Mother's Boys

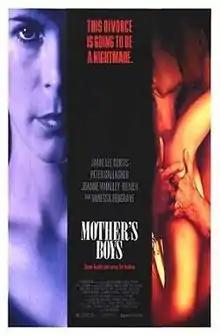
Theatrical release poster

Mother's Boys is a 1993 American psychological thriller film starring Jamie Lee Curtis, Peter Gallagher, Joanne Whalley-Kilmer and Vanessa Redgrave.